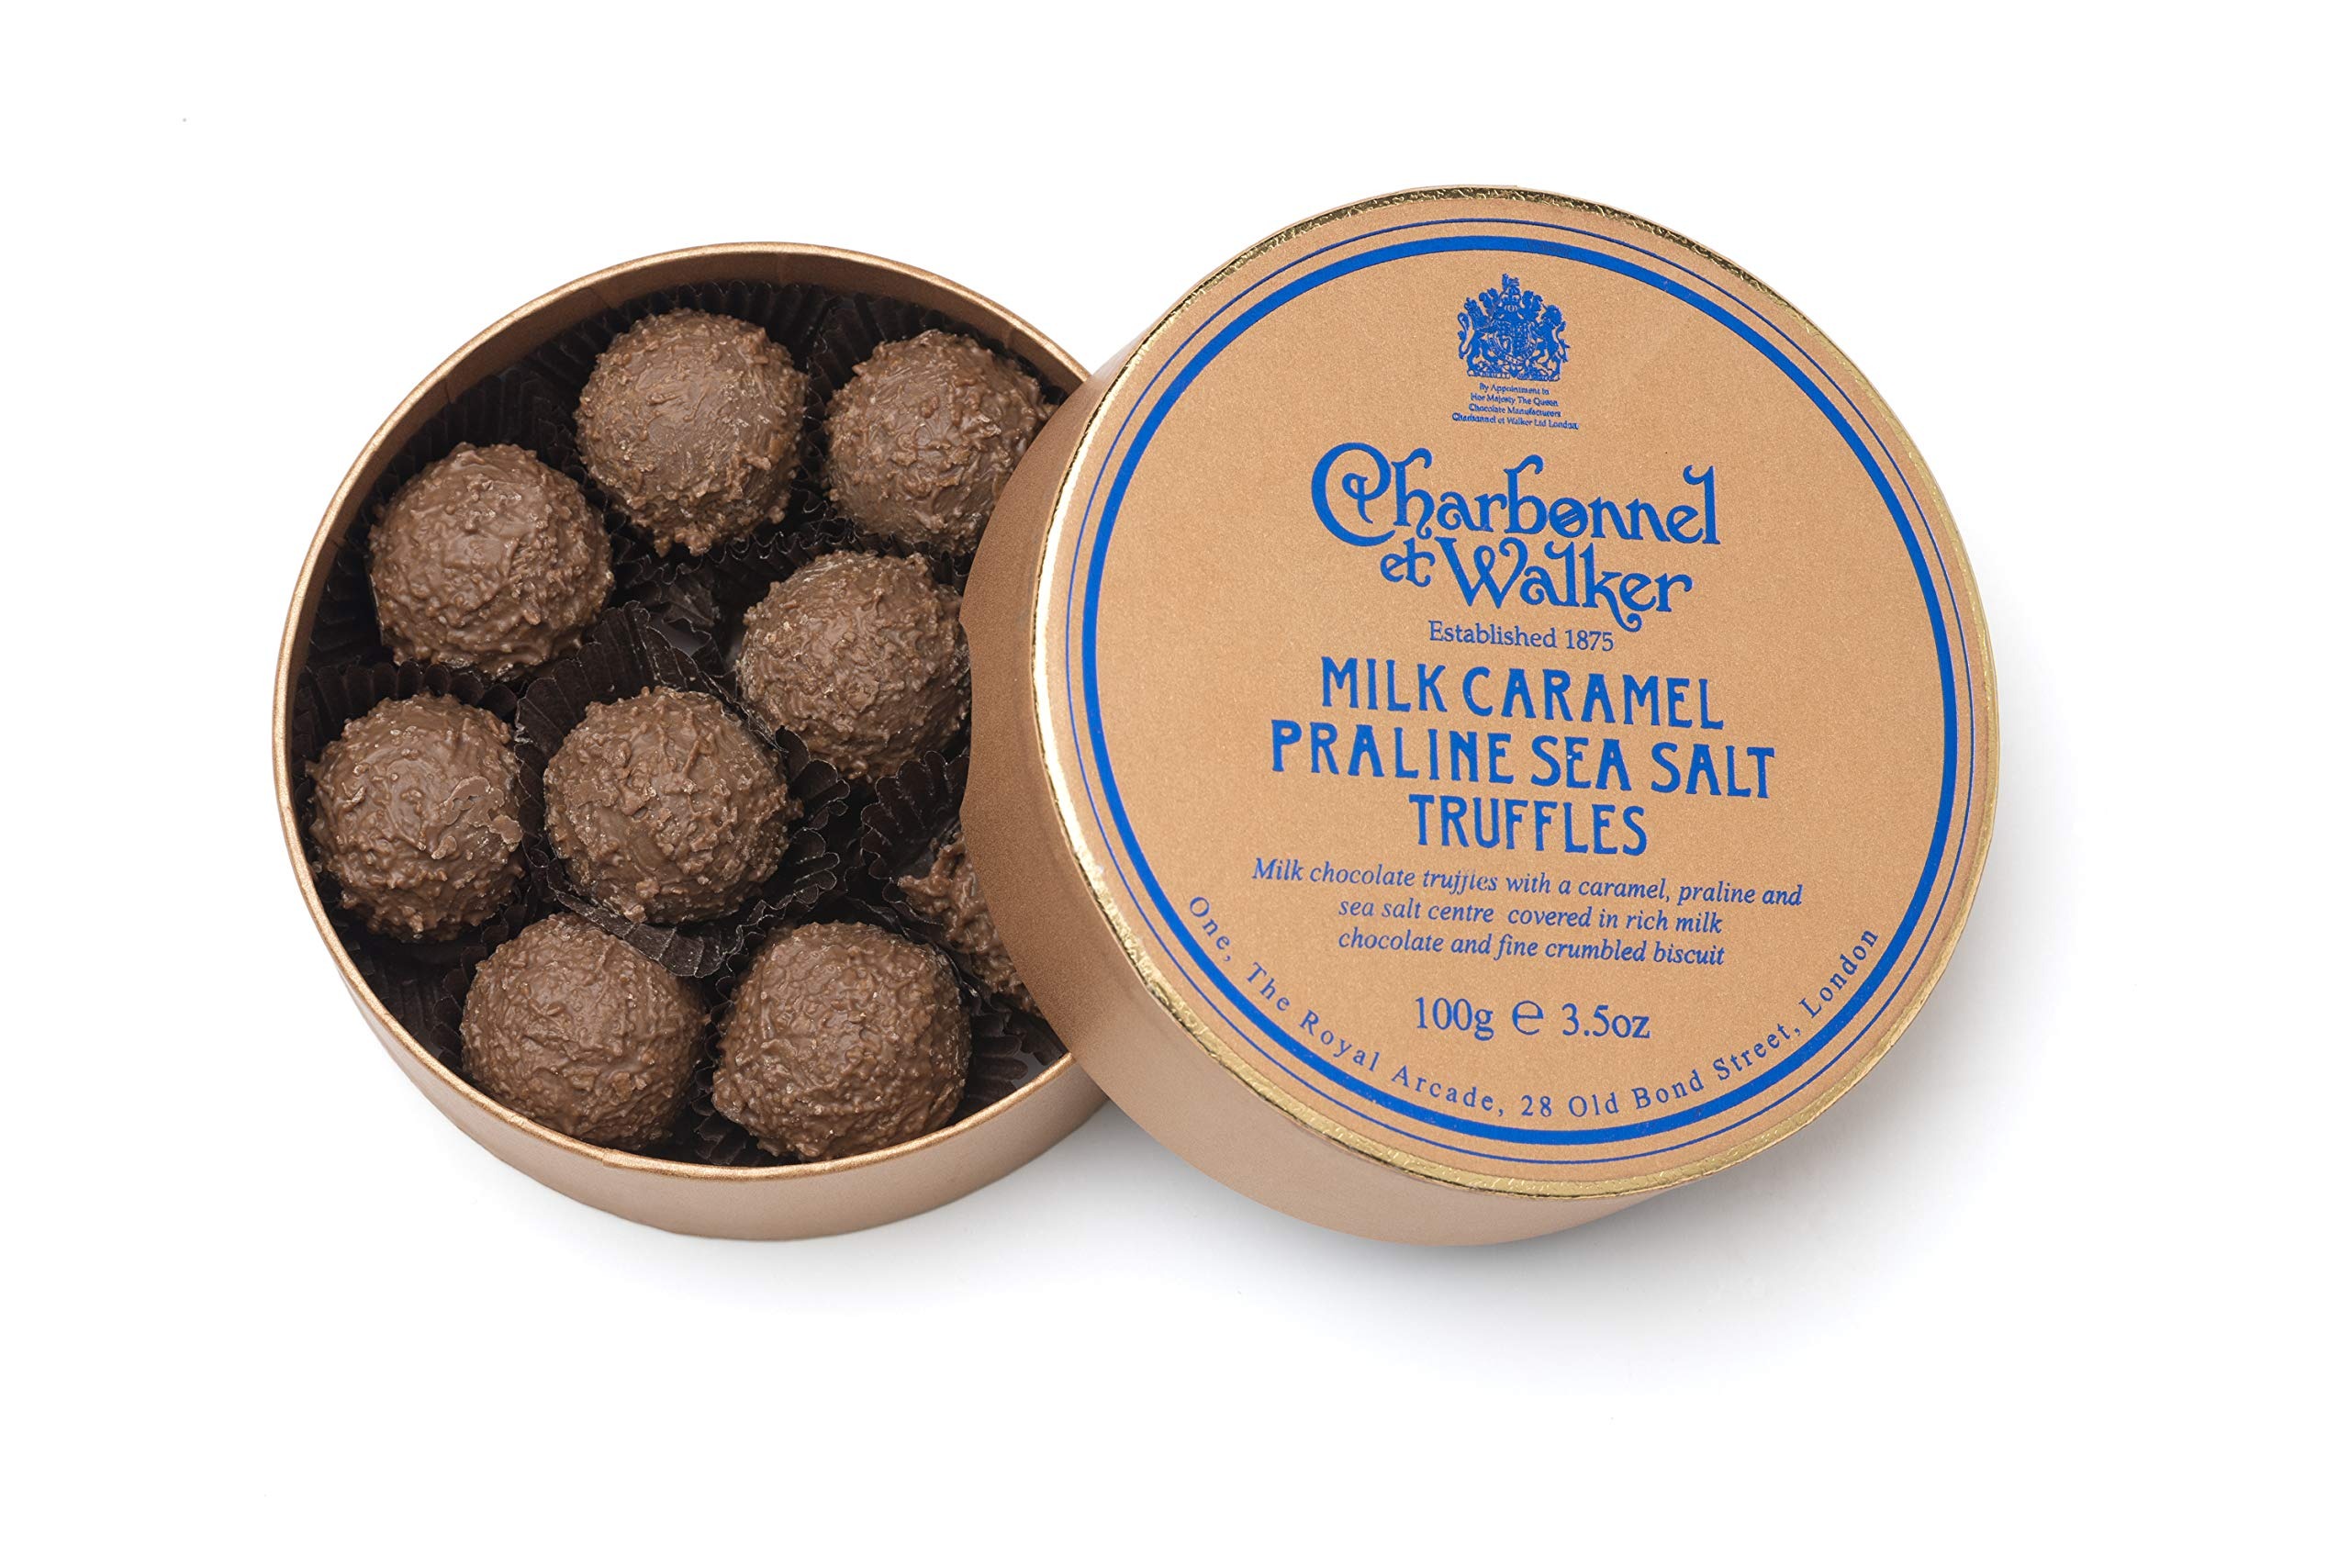
Item Name: Charbonnel et Walker Sea Salt Praline Milk Caramel Truffles, 3.5 Ounce
Bullet Point 1: fine chocolate truffles
Bullet Point 2: delicious ingredients
Bullet Point 3: iconic packaging
Value: 3.5
Unit: ounce

Price: 29.95